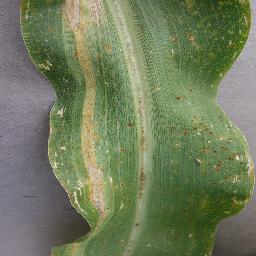
Label: Corn___Northern_Leaf_Blight